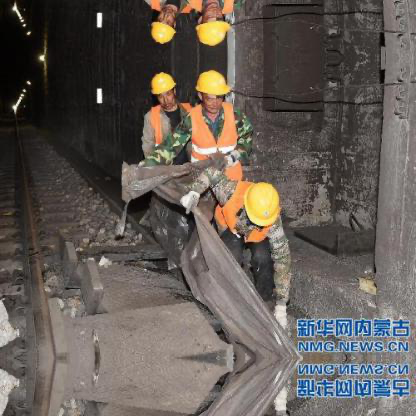
Objects in the image:
label: helmet
label: helmet
label: helmet
label: helmet
label: helmet